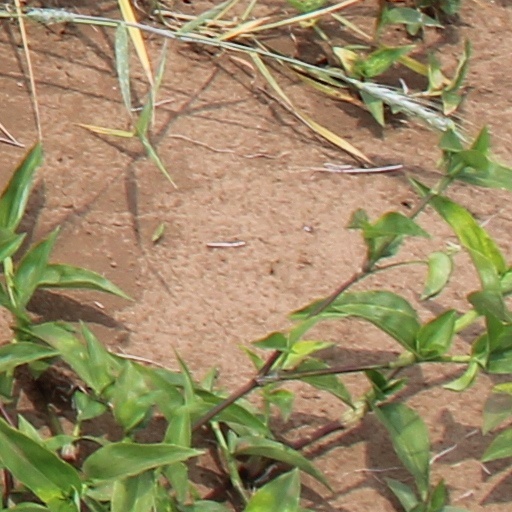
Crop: wheat